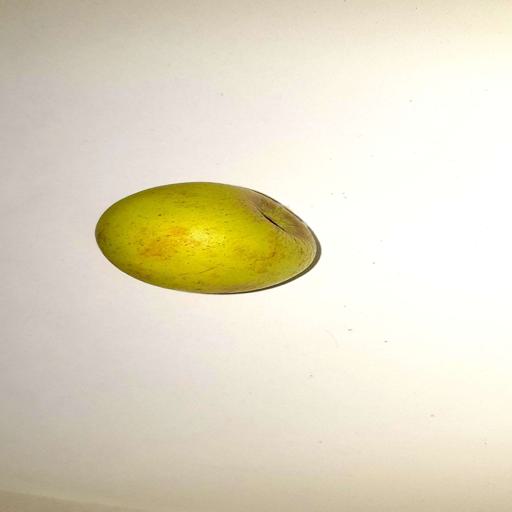
Label: healthy